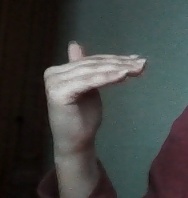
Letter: khaa